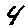
Label: 4